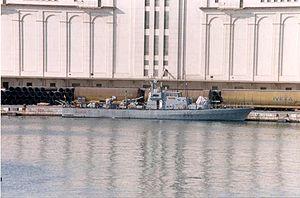
La classe Barcelo est une série de six navires de surface espagnols de type patrouilleur rapides fabriqués entre 1975 et 1977. Cette classe a été conçue pour des actions rapides sur le littoral. Le dernier patrouilleur a été retiré du service par l'Action Maritime de Cadix en février 2010. Ils ont été remplacés par la Classe Meteoro.